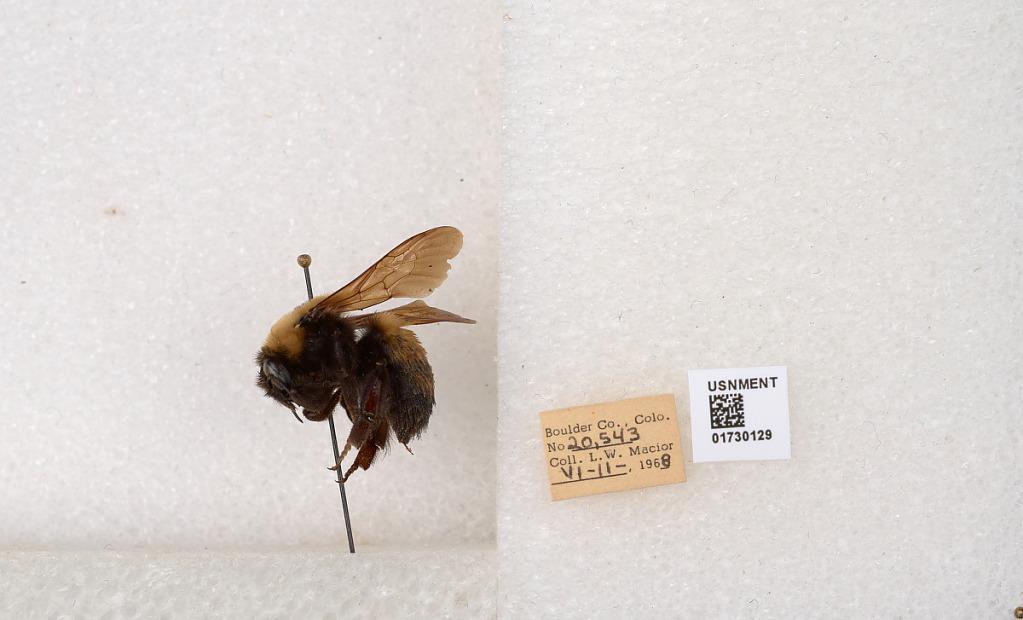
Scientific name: Bombus (Bombus) nevadensis Cresson